Penicillium

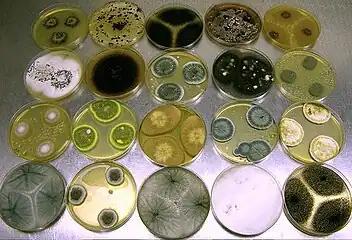
Various fungi including "Penicillium" and "Aspergillus" species growing in axenic culture

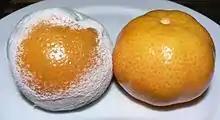
Some penicillium mold on mandarin oranges, probably "Penicillium digitatum".

The genus name is derived from the Latin root "penicillum", meaning "painter's brush", and refers to the chains of conidia that resemble a broom.